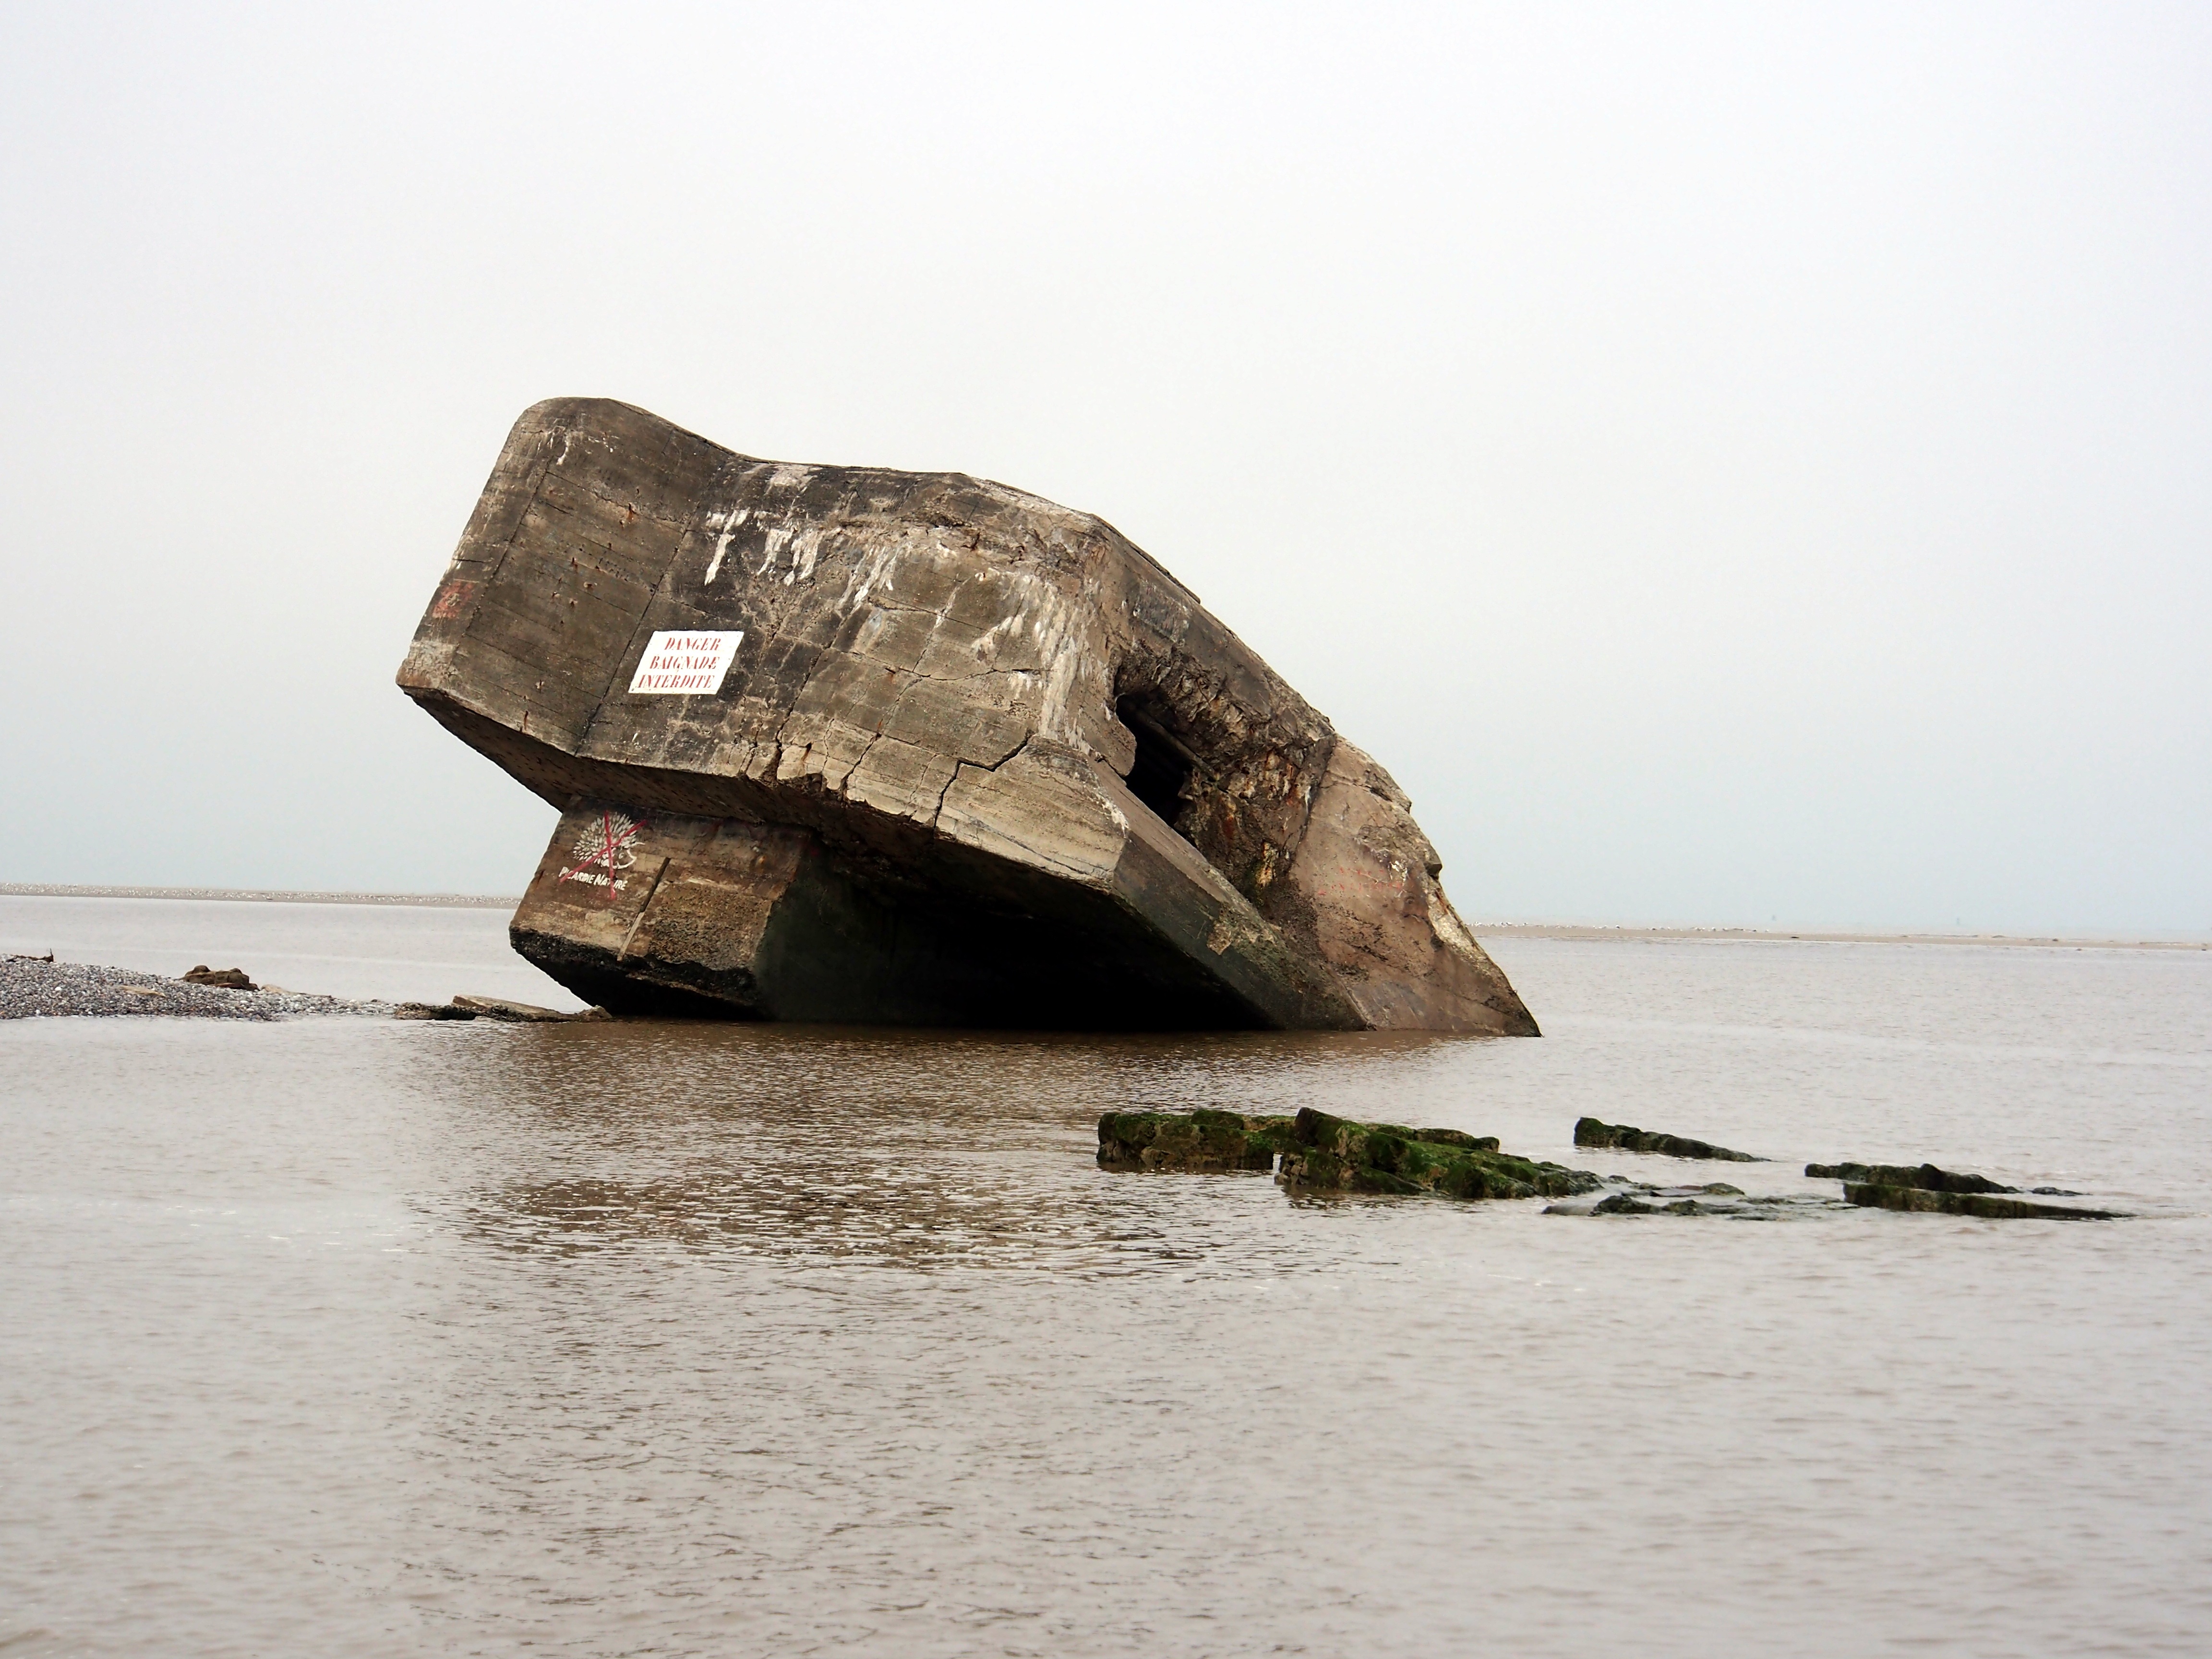
beach, sea, coast, water, sand, rock, ocean, wood, boat, shore, military, cliff, vehicle, bay, abandoned, historic, fortification, terrain, concrete, war, shipwreck, defense, bunker, casemate, pillbox